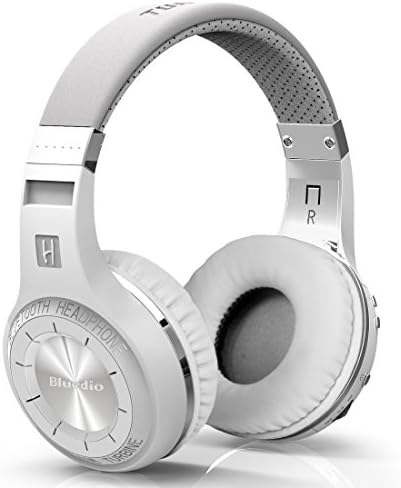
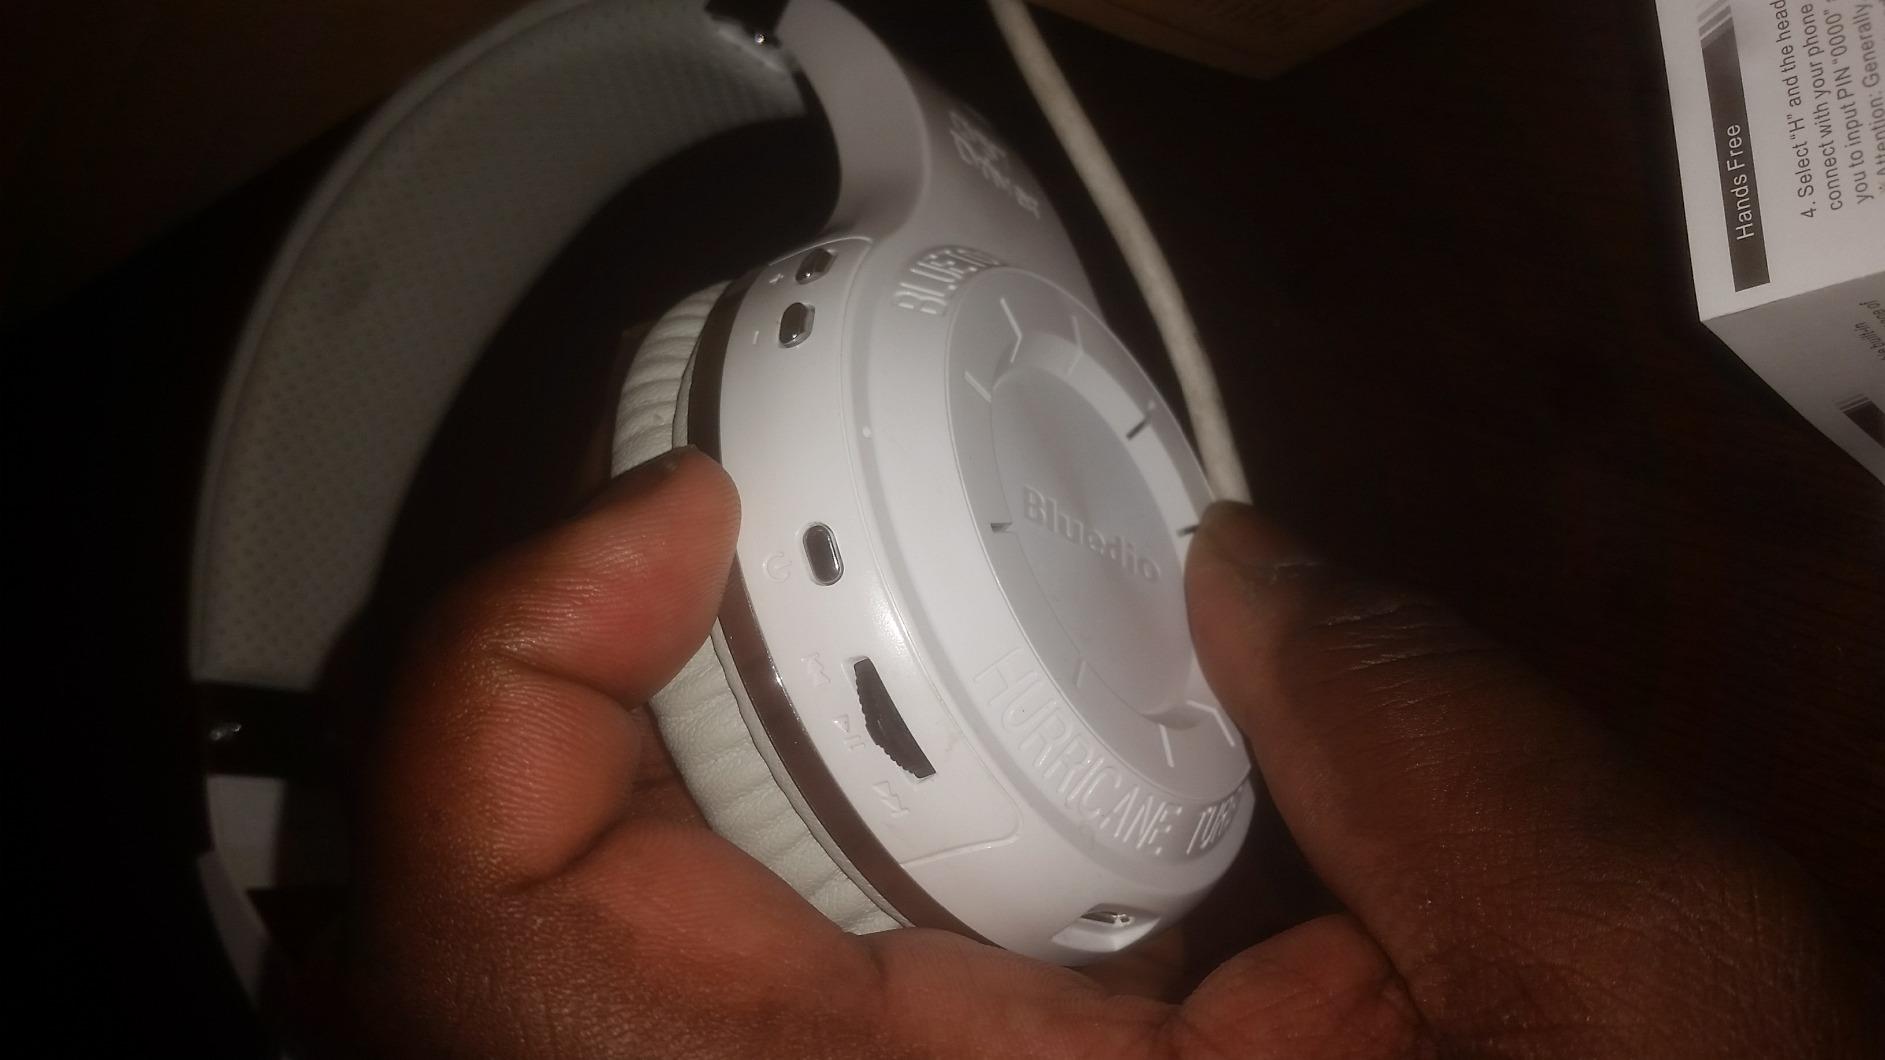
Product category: headphones
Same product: yes